Fox River Paper Company Historic District

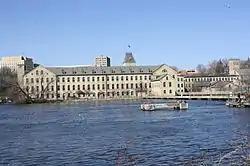
The Fox River Paper Company Mills

The Fox River Paper Company Historic District, now known as the Historic Fox River Mills, is a complex of paper mill buildings in Appleton, Wisconsin, United States, built from 1883 to 1915. The historic district includes the Romanesque-styled Ravine/Rag Mills, the Italianate-styled Lincoln Mill which originally milled flour, and the Italianate-styled Fox River Mill. The site is now used as apartments but also retains a functioning hydroelectric canal and privately owned generating station. This hydroelectric infrastructure continues a tradition of electricity from water power dating from the 1880s which makes the Lower Fox River the oldest hydroelectric generation region in the United States.